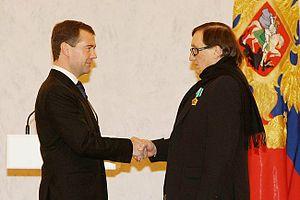
Mikhaïl Chemiakine est un sculpteur, peintre, décorateur de théâtre russe, représentant controversé de la tradition de l’art non-conformiste de Saint-Pétersbourg.